Vancleavea

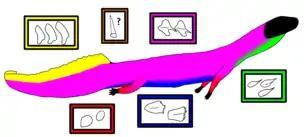
A diagram showing the distribution of the five to six different osteoderm morphologies possessed by "Vancleavea campi."

The body is heavily armored, coated in various bony plates known as osteoderms. There are five to six distinct osteoderm morphotypes (i.e. variants) which are expressed at different parts of the body. Hunt, Lucas, & Spielmann (2005) were the first paleontologists to use morphotypes to describe "Vancleavea" osteoderms, but their designations differed from those in later studies such as Nesbitt "et al." (2009), which are used here. The throat region, between the shoulder and jaws, possesses "morphotype A" osteoderms, which are teardrop-shaped and sometimes keeled, with a pointed front tip and rounded rear edge. "Morphotype B" osteoderms cover the back and sides of the body. They all tightly overlap and possess front spurs and low keels, but the osteoderms that form several rows on the back are more symmetrical and diamond-shaped. The osteoderms on the sides, on the other hand, are asymmetrical, with a smaller lower portion (below the keel) that slants forwards, a front spur that dips slightly downwards, and a rear tip that is more pointed than those of the back osteoderms.